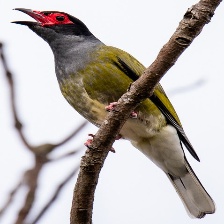
Species: AUSTRALASIAN FIGBIRD
Scientific name: SPHECOTHERES VIEILLOTI